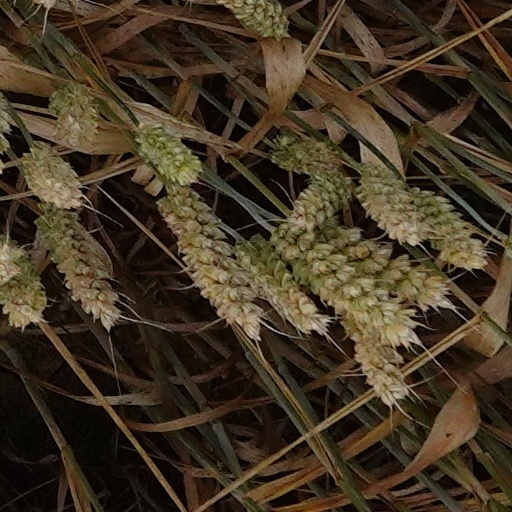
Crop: wheat